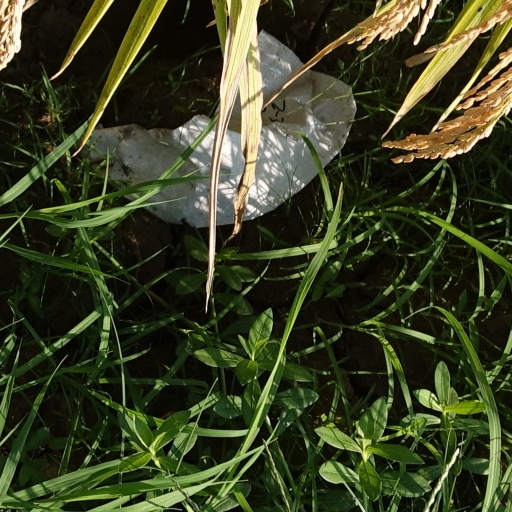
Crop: rice